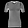
Label: T - shirt / top